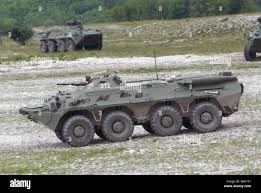
Label: BTR